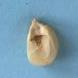
Maize quality: Bad